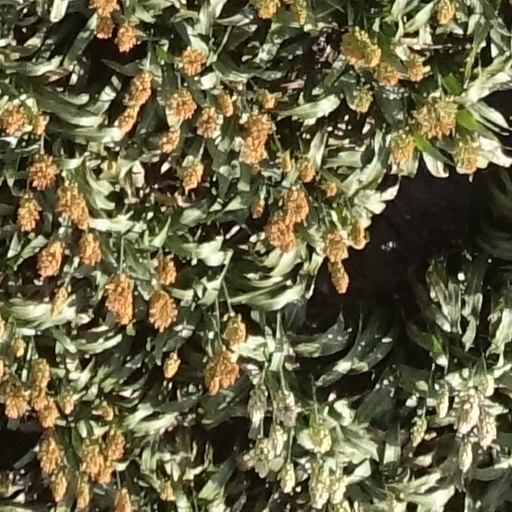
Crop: sorghum